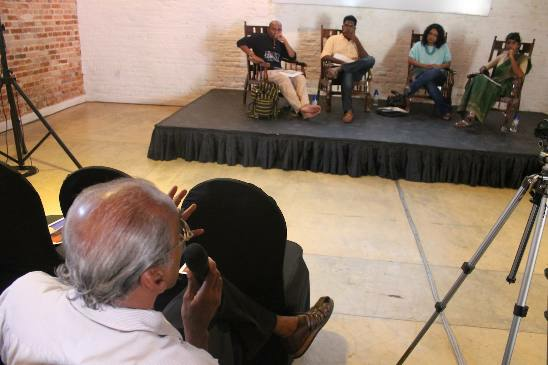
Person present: Yes